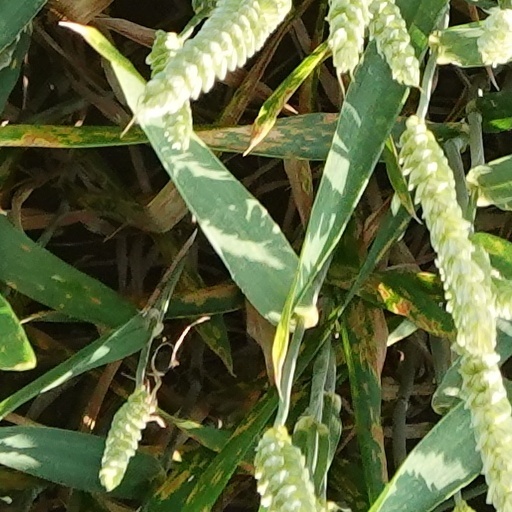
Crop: wheat